Levi Stoudt

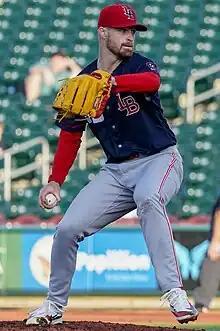
Stoudt with the Louisville Bats in 2023

Levi Stoudt (born December 4, 1997) is an American professional baseball pitcher in the Baltimore Orioles organization. He has previously played in Major League Baseball (MLB) for the Cincinnati Reds, with whom he made his debut in 2023.